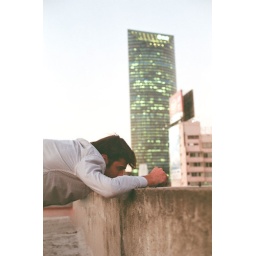
On the roof of my building in Mexico City